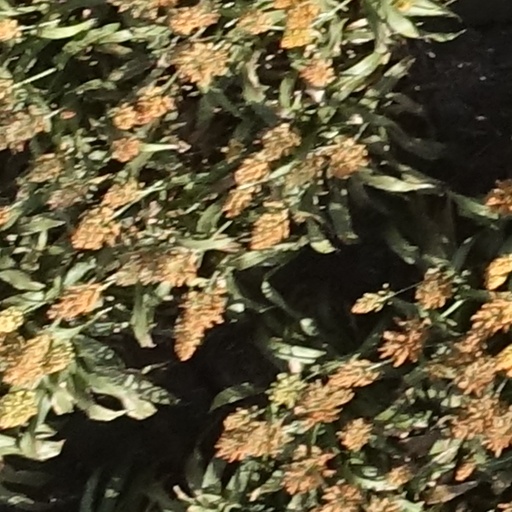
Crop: sorghum